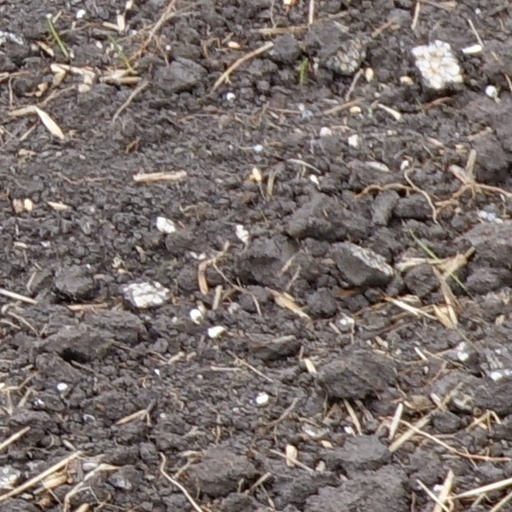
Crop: wheat